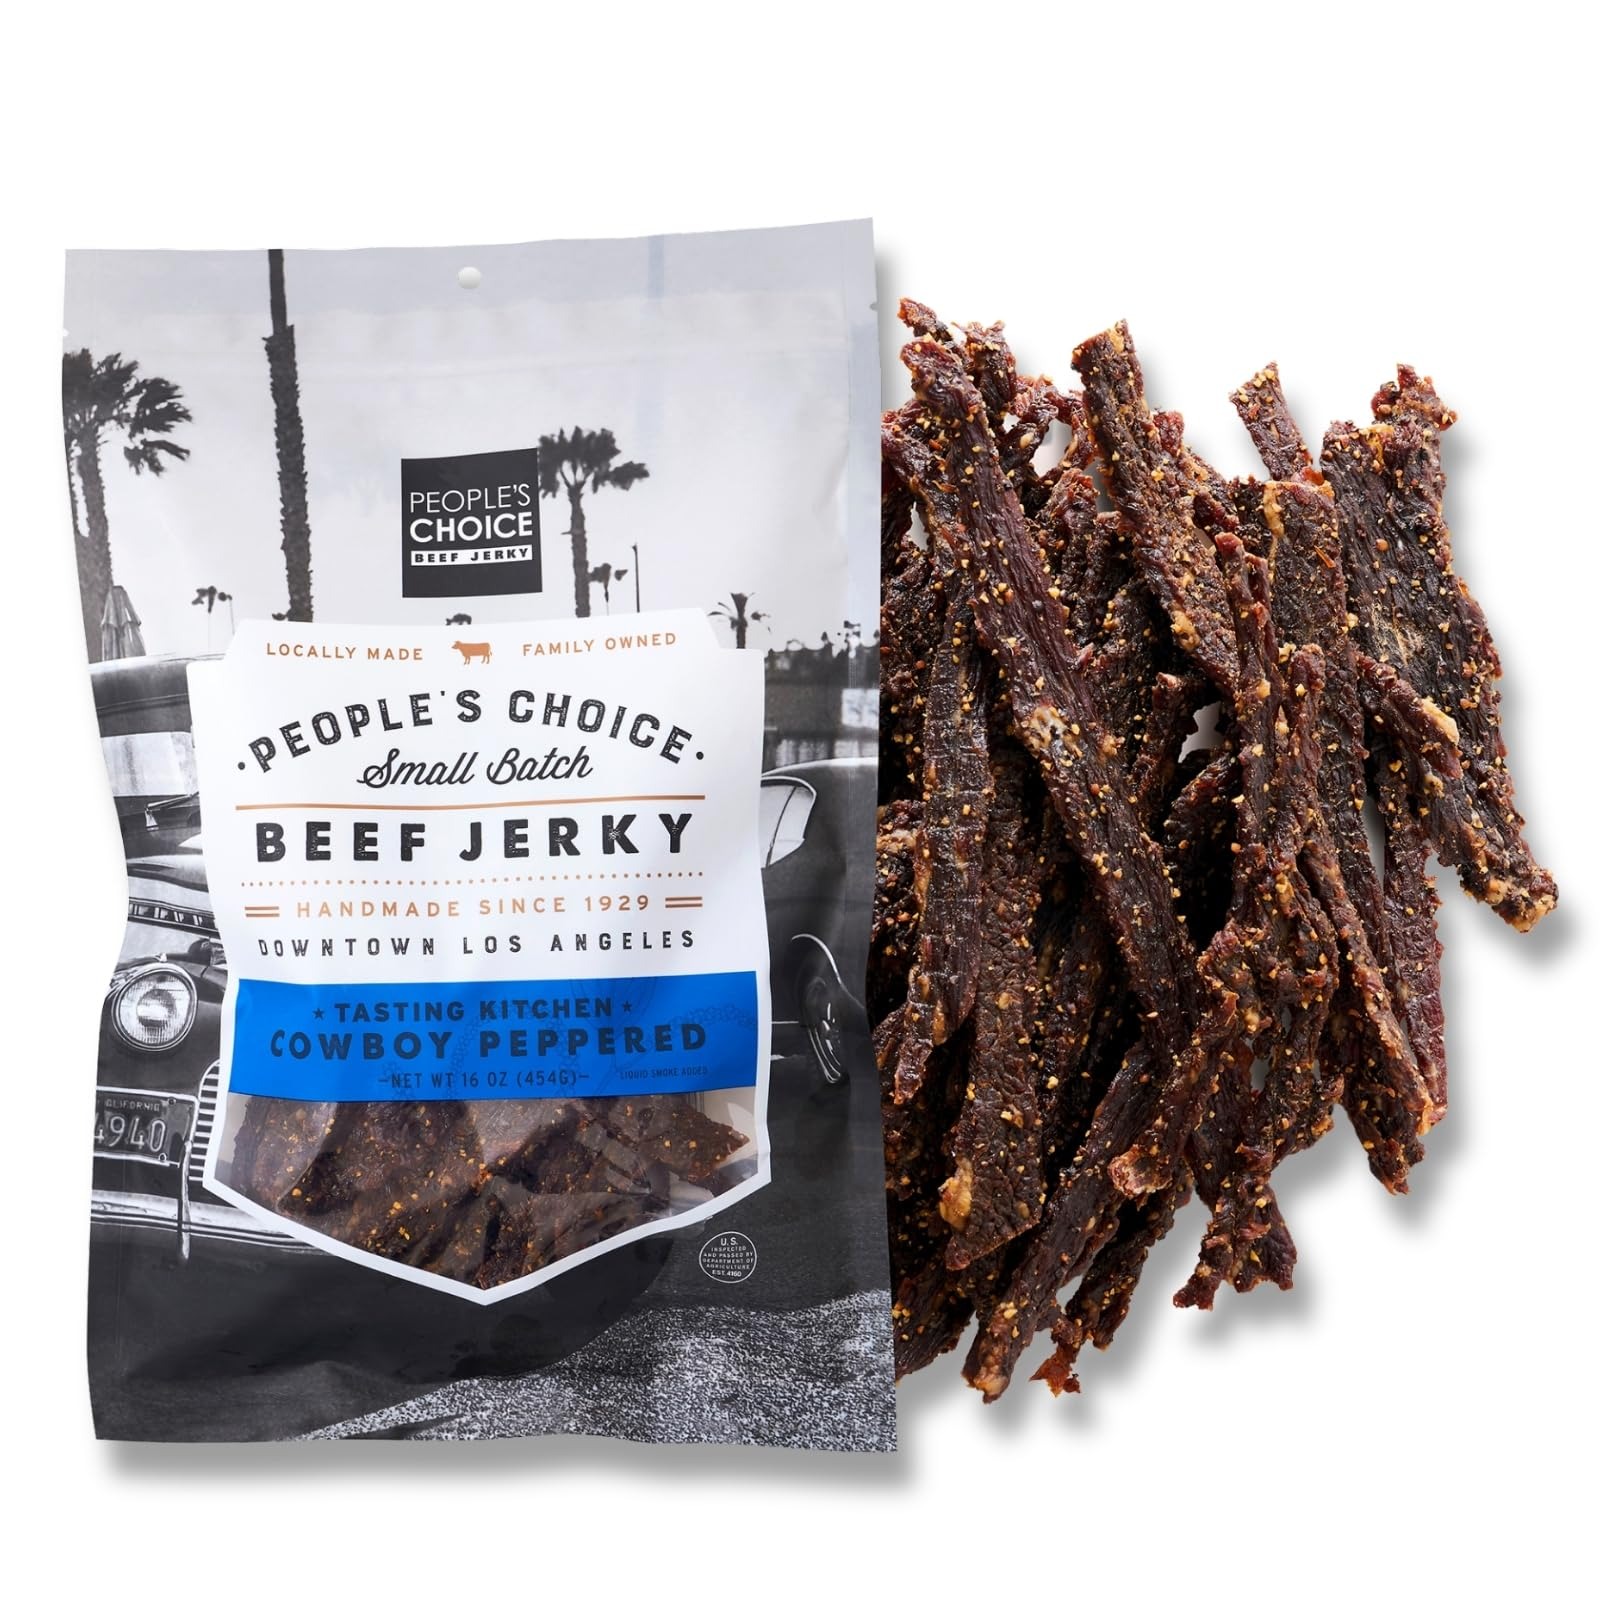
Item Name: People's Choice Beef Jerky - Tasting Kitchen - Cowboy Peppered Beef Jerky - Camping Food, Backpacking Snacks, Road Trip Snacks - High Protein Low Sodium Healthy Snacks - 1 Pound, 16 oz - 1 Bag
Bullet Point 1: OLD FASHIONED, HONEST JERKY - We craft an authentic, old-fashioned style jerky. Thick cut and dried in whole strips, this jerky has a chewy, steak-like texture; not that soft stuff. Taste the real meat flavor in each bite
Bullet Point 2: SWEET & BLACK PEPPER FLAVOR PROFILE - If you like a sweetness and bold black pepper flavor in your jerky, then this is the perfect meat snack for you, packed in a resealable pounder bag, great for bulk purchase
Bullet Point 3: GUILT FREE SNACKING - This premium snack boasts No Nitrites or Nitrates, No MSG, No Preservatives. We guarantee our jerky is 100% Nut Free.
Bullet Point 4: SMALL BATCH MADE IN THE USA - We are a family-owned and operated business, celebrating over 90 year and 4 generations of tradition in Los Angeles, CA. Just like your favorite homemade, delicious jerky the longer you chew the more flavor you enjoy
Bullet Point 5: BUILT FOR AN ACTIVE LIFESTYLE - Natural energy perfect for on-the-go snacking while camping, hiking, body building, backpacking. Perfect grocery item for your pantry to keep the whole family happy. Stash some in your drawer as the best office snack
Product Description: One of the more delicious parts of our job is the recipe testing that goes on in the People’s Choice Tasting Kitchen. We are always searching for new flavors from around the world and we want to bring those special flavors directly to you. So every few months, we will offer one of our limited-edition, small batch flavors. Our goal is to deliver a sophisticated snacking experience that celebrates new ingredients while remaining true to our handmade tradition. Whole cuts of beef are sliced and then hit with a blast of Black Pepper, rich Worcestershire sauce, and a hint of sugar.
Value: 16.0
Unit: Ounce

Price: 34.99